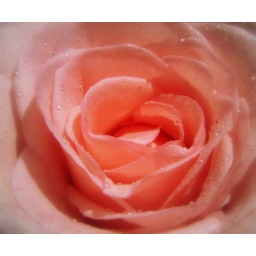
I love roses...I have a bouquet with several different colors in it...lavender, white, red, pink and peach..